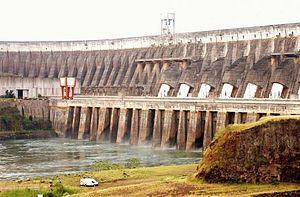
Les Sept Merveilles du monde moderne est une liste, établie par l'American Society of Civil Engineers, consacrant les monuments du XXᵉ siècle. Elle fait directement référence aux Sept Merveilles du monde antique.